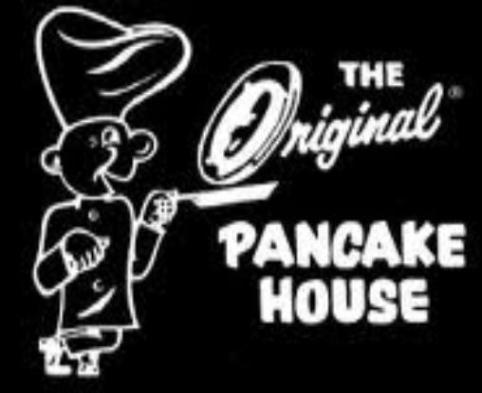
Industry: Food